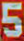
Number: 5